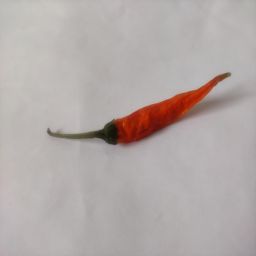
Crop: Chile Pepper
Quality: Dried